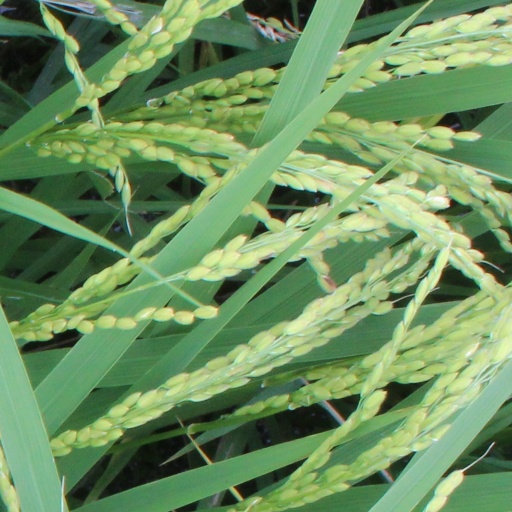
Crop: rice